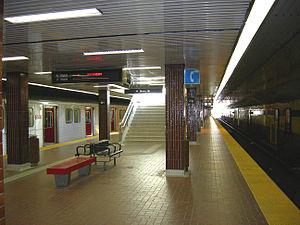
La ligne 2, ou ligne Bloor-Danforth, est une ligne du métro de Toronto située sous la rue Bloor et l’avenue Danforth, entre Kennedy à l’est et Kipling à l’ouest.
Kipling est une station terminus de la ligne Bloor-Danforth du métro de Toronto, au Canada. La station fut inaugurée le 21 novembre 1980 et elle est située au 5247 Dundas Street à l'intersection de Bloor Street. La station reçoit en moyenne une fréquentation de 53 640 passagers par jour au cours de l'année 2009-2010.